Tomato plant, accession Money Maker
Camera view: bottom (45 deg); turntable rotation: 240 degrees
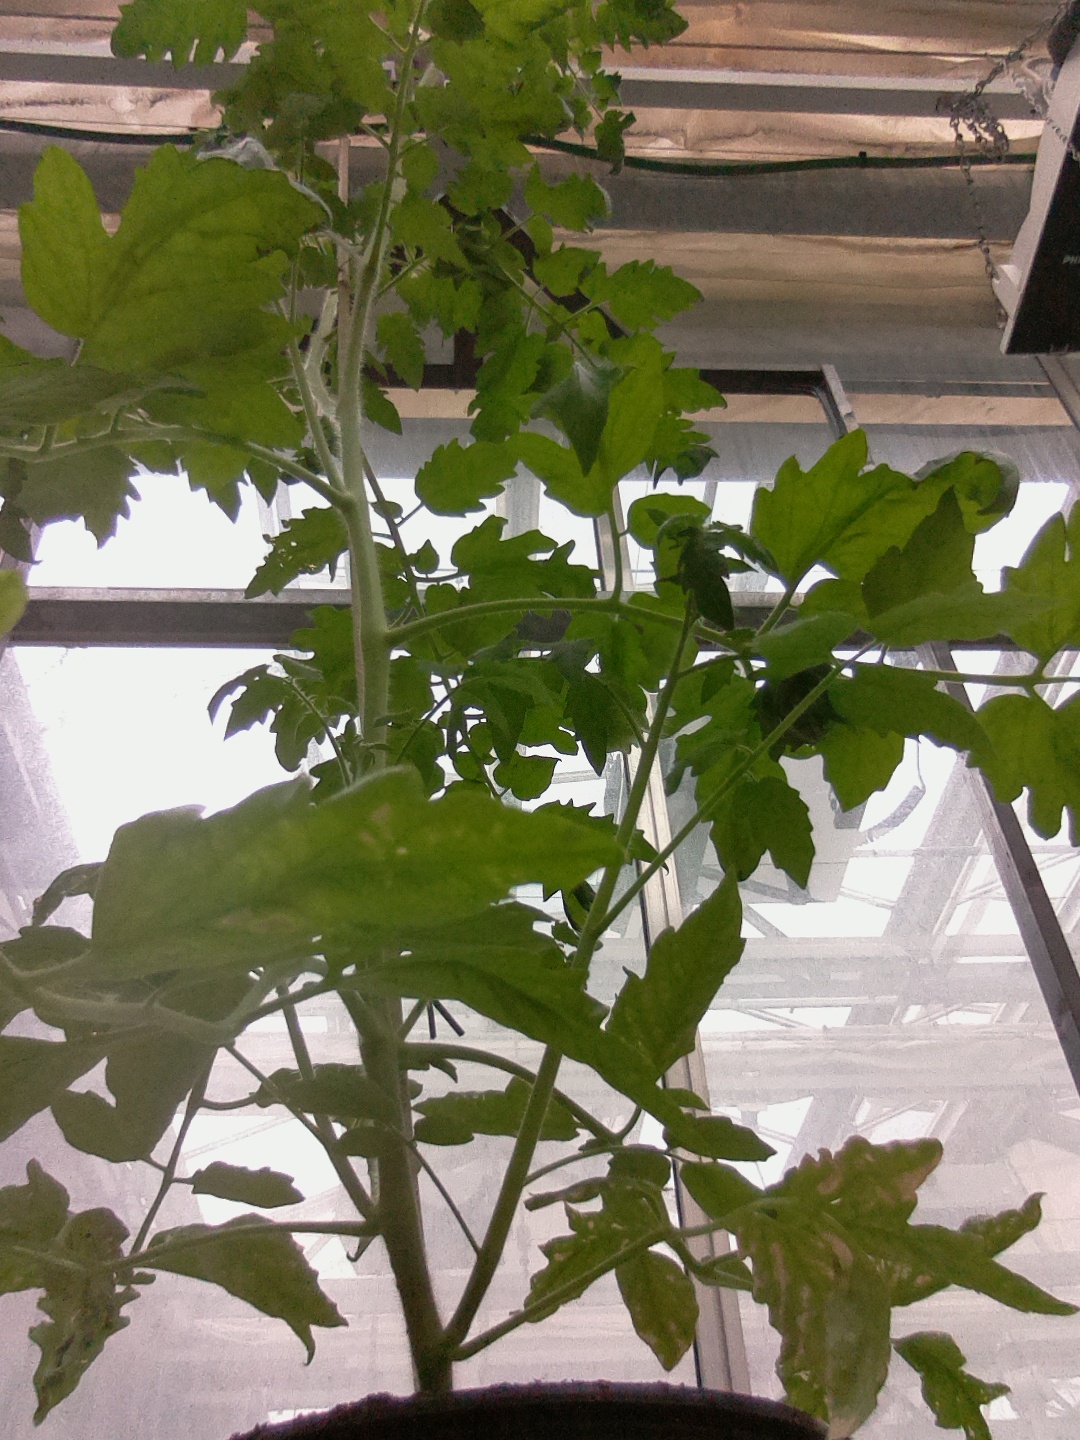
BBCH growth stage 69: End of flowering, 90%-100% of flowers open, more petals falling